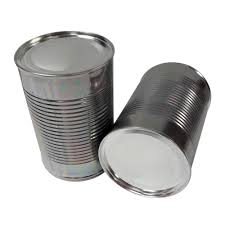
Waste category: metal